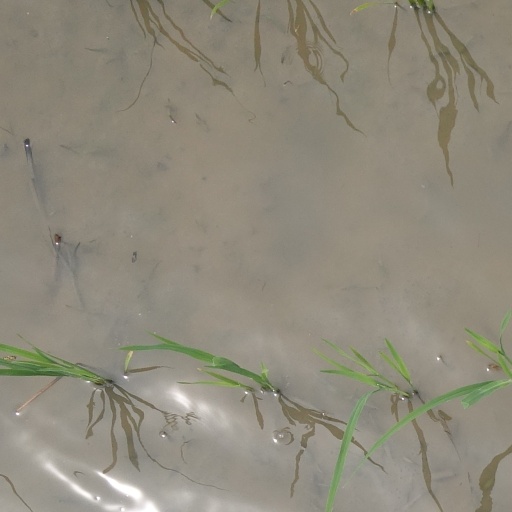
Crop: rice